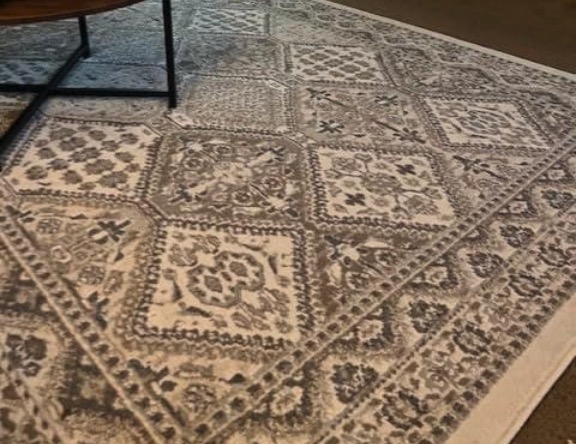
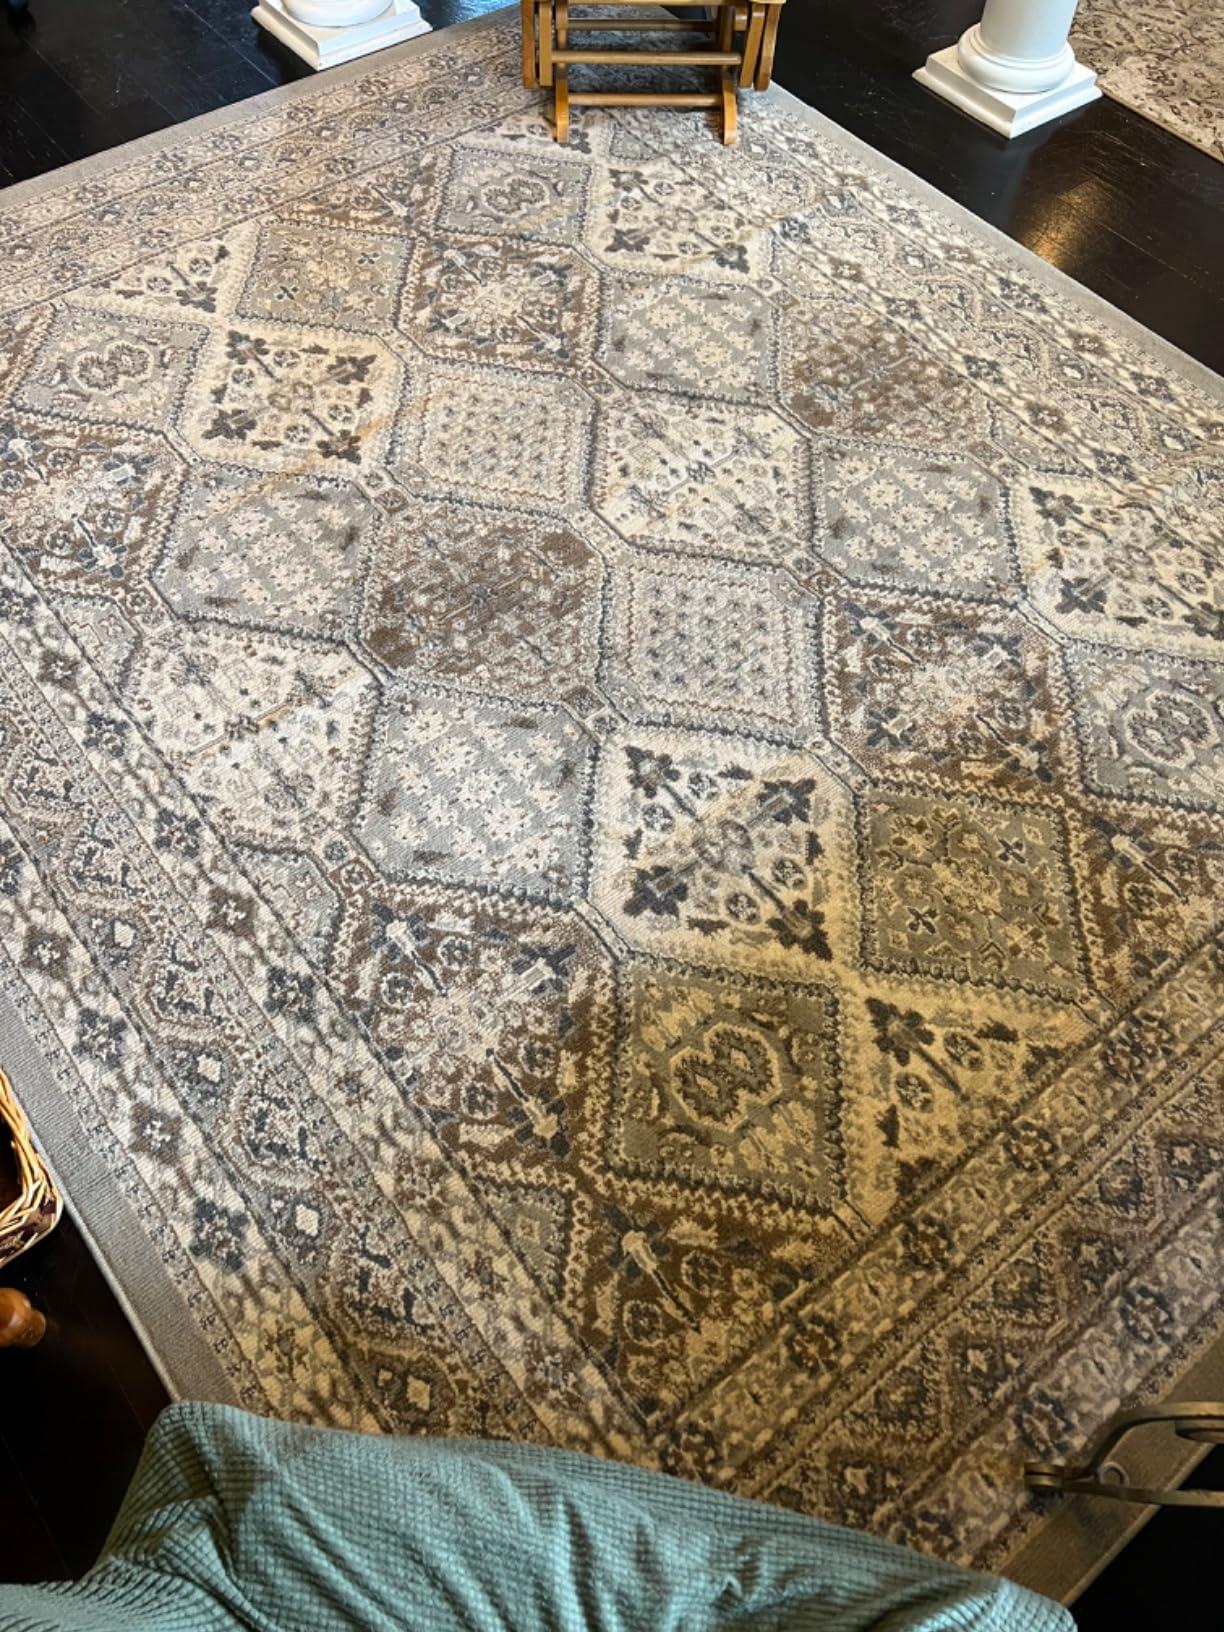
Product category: misc
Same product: yes